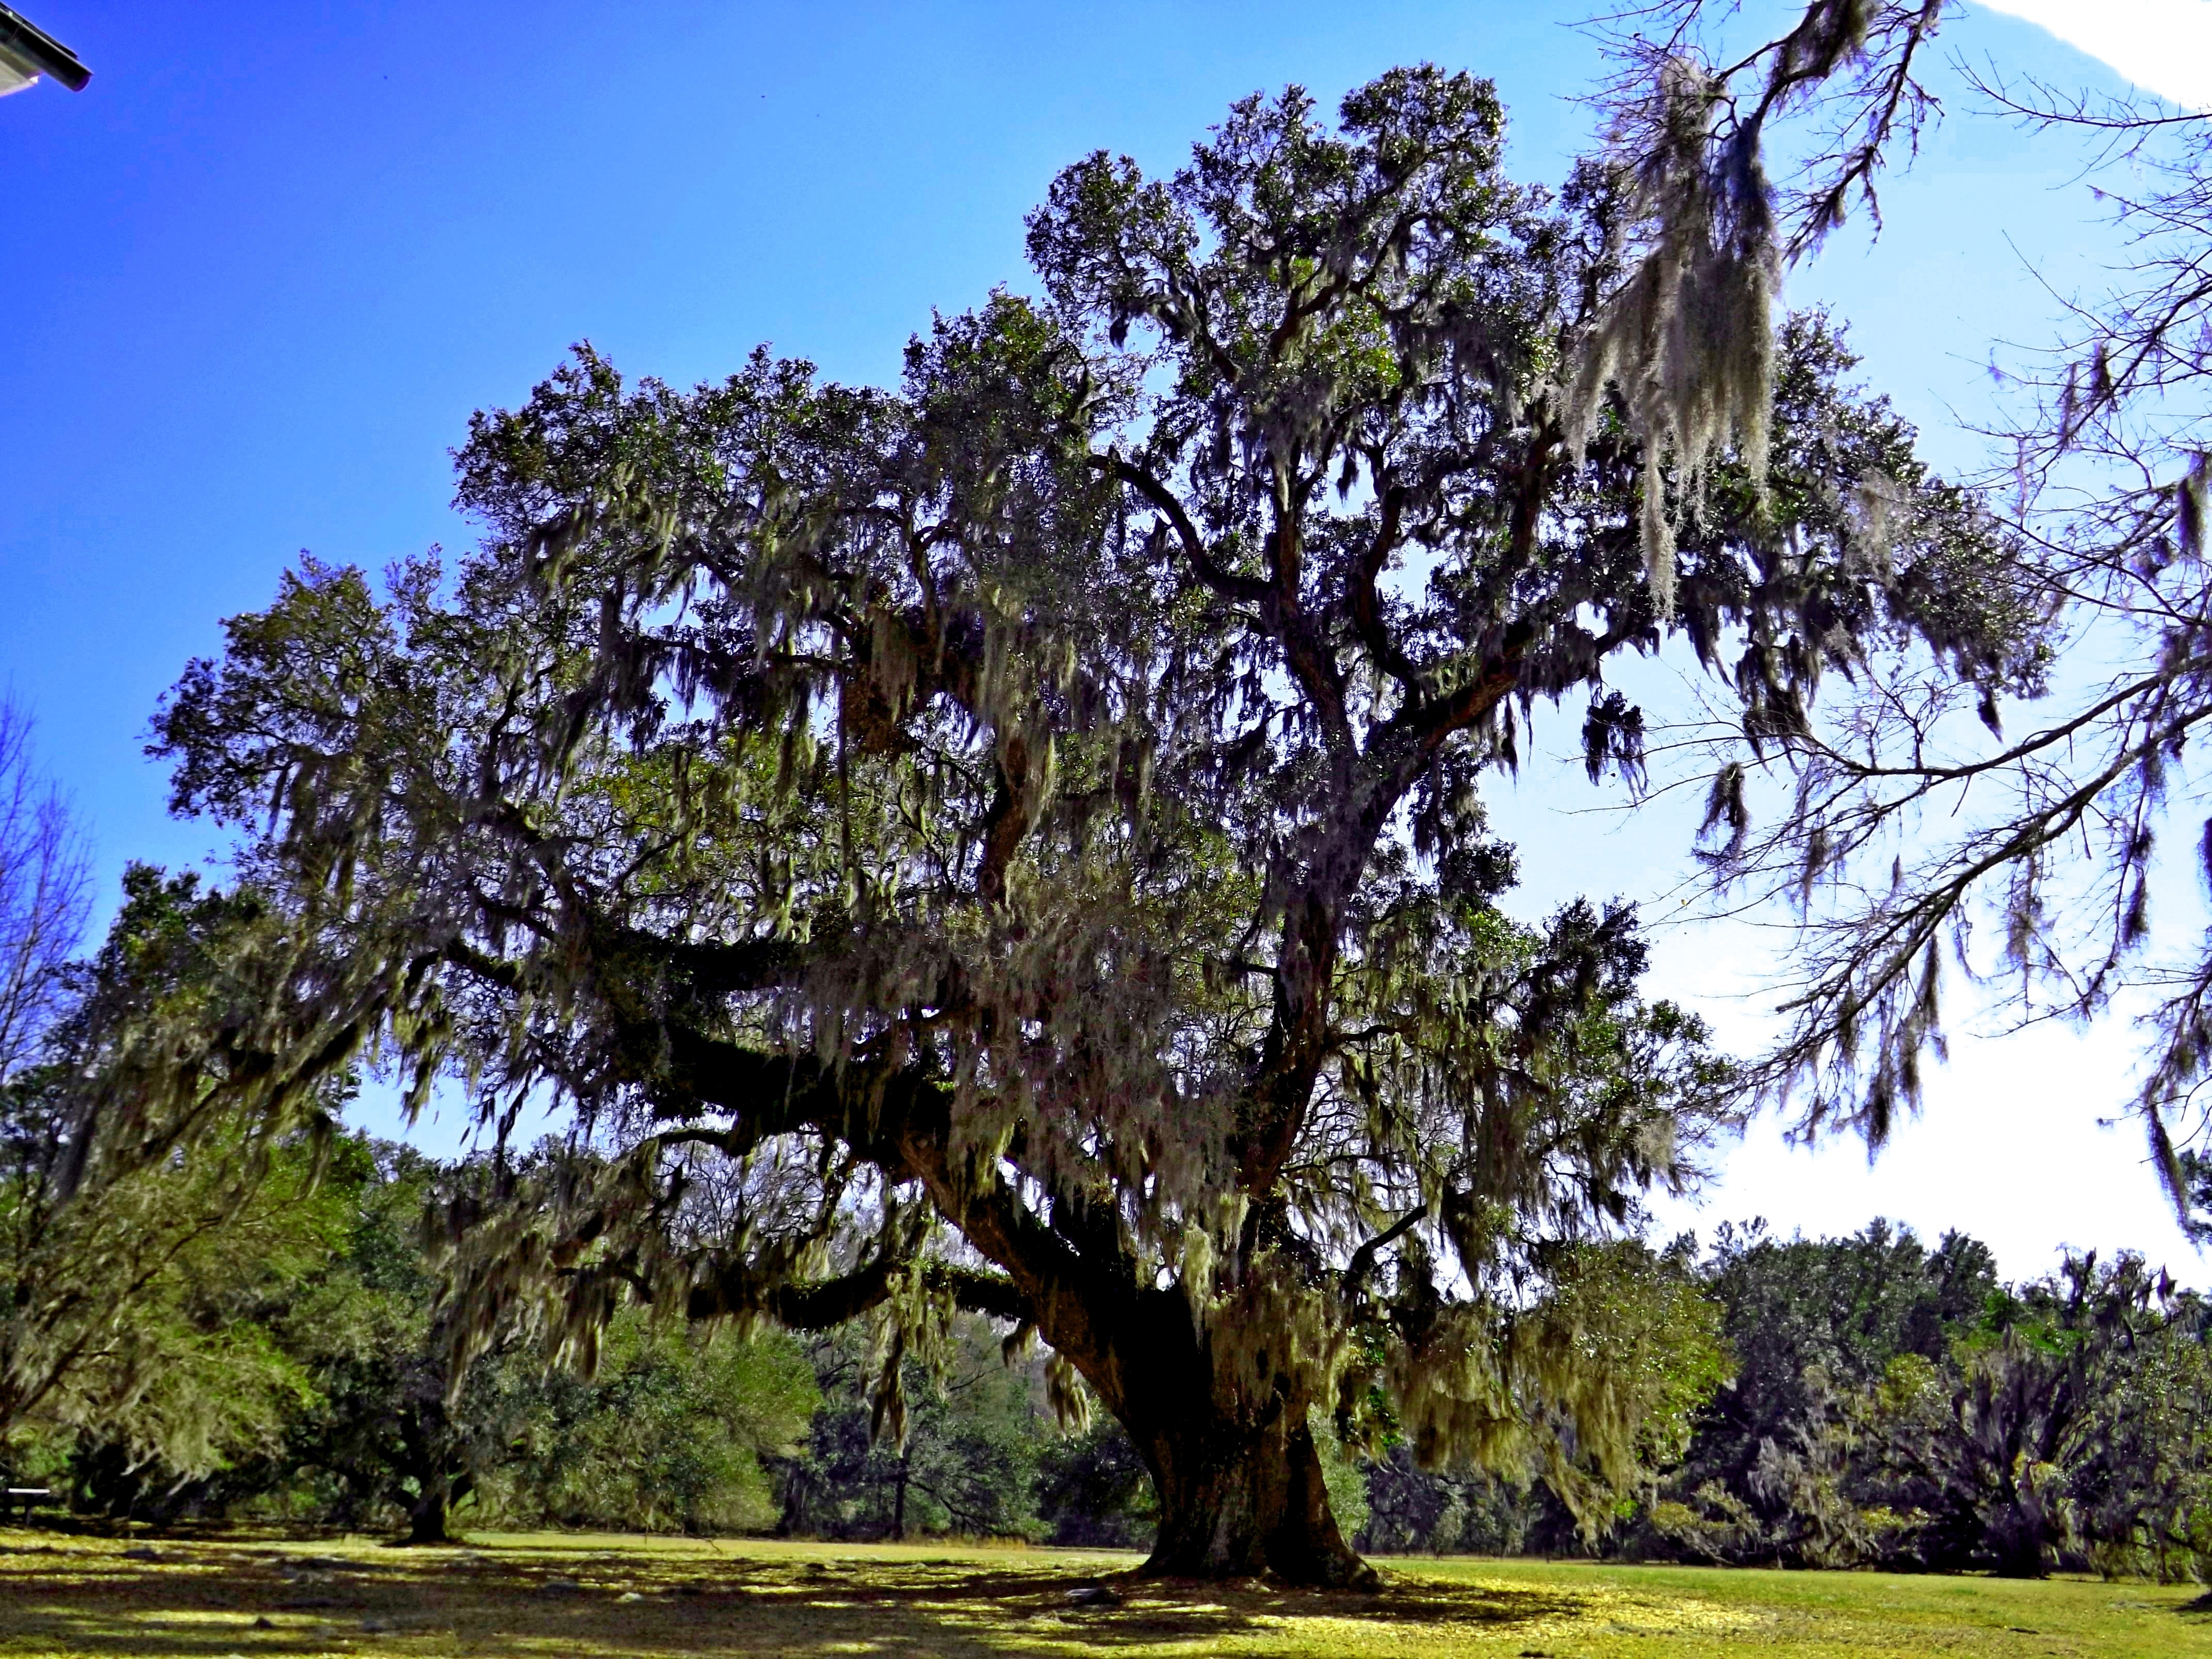
landscape, tree, nature, outdoor, plant, flower, environment, spring, green, scenery, flora, savanna, trees, outdoors, deciduous, oak, beautiful, grove, woodland, ecosystem, flowering plant, woody plant, land plant